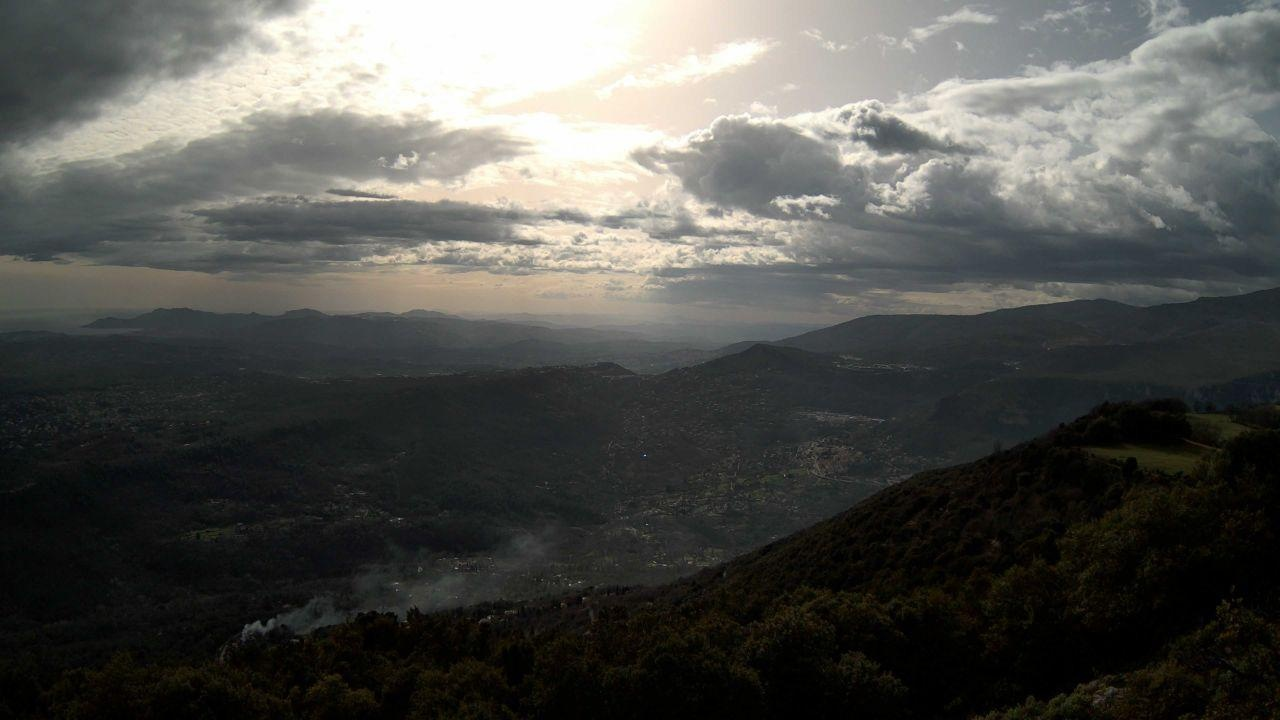
Fire: no
Smoke: yes